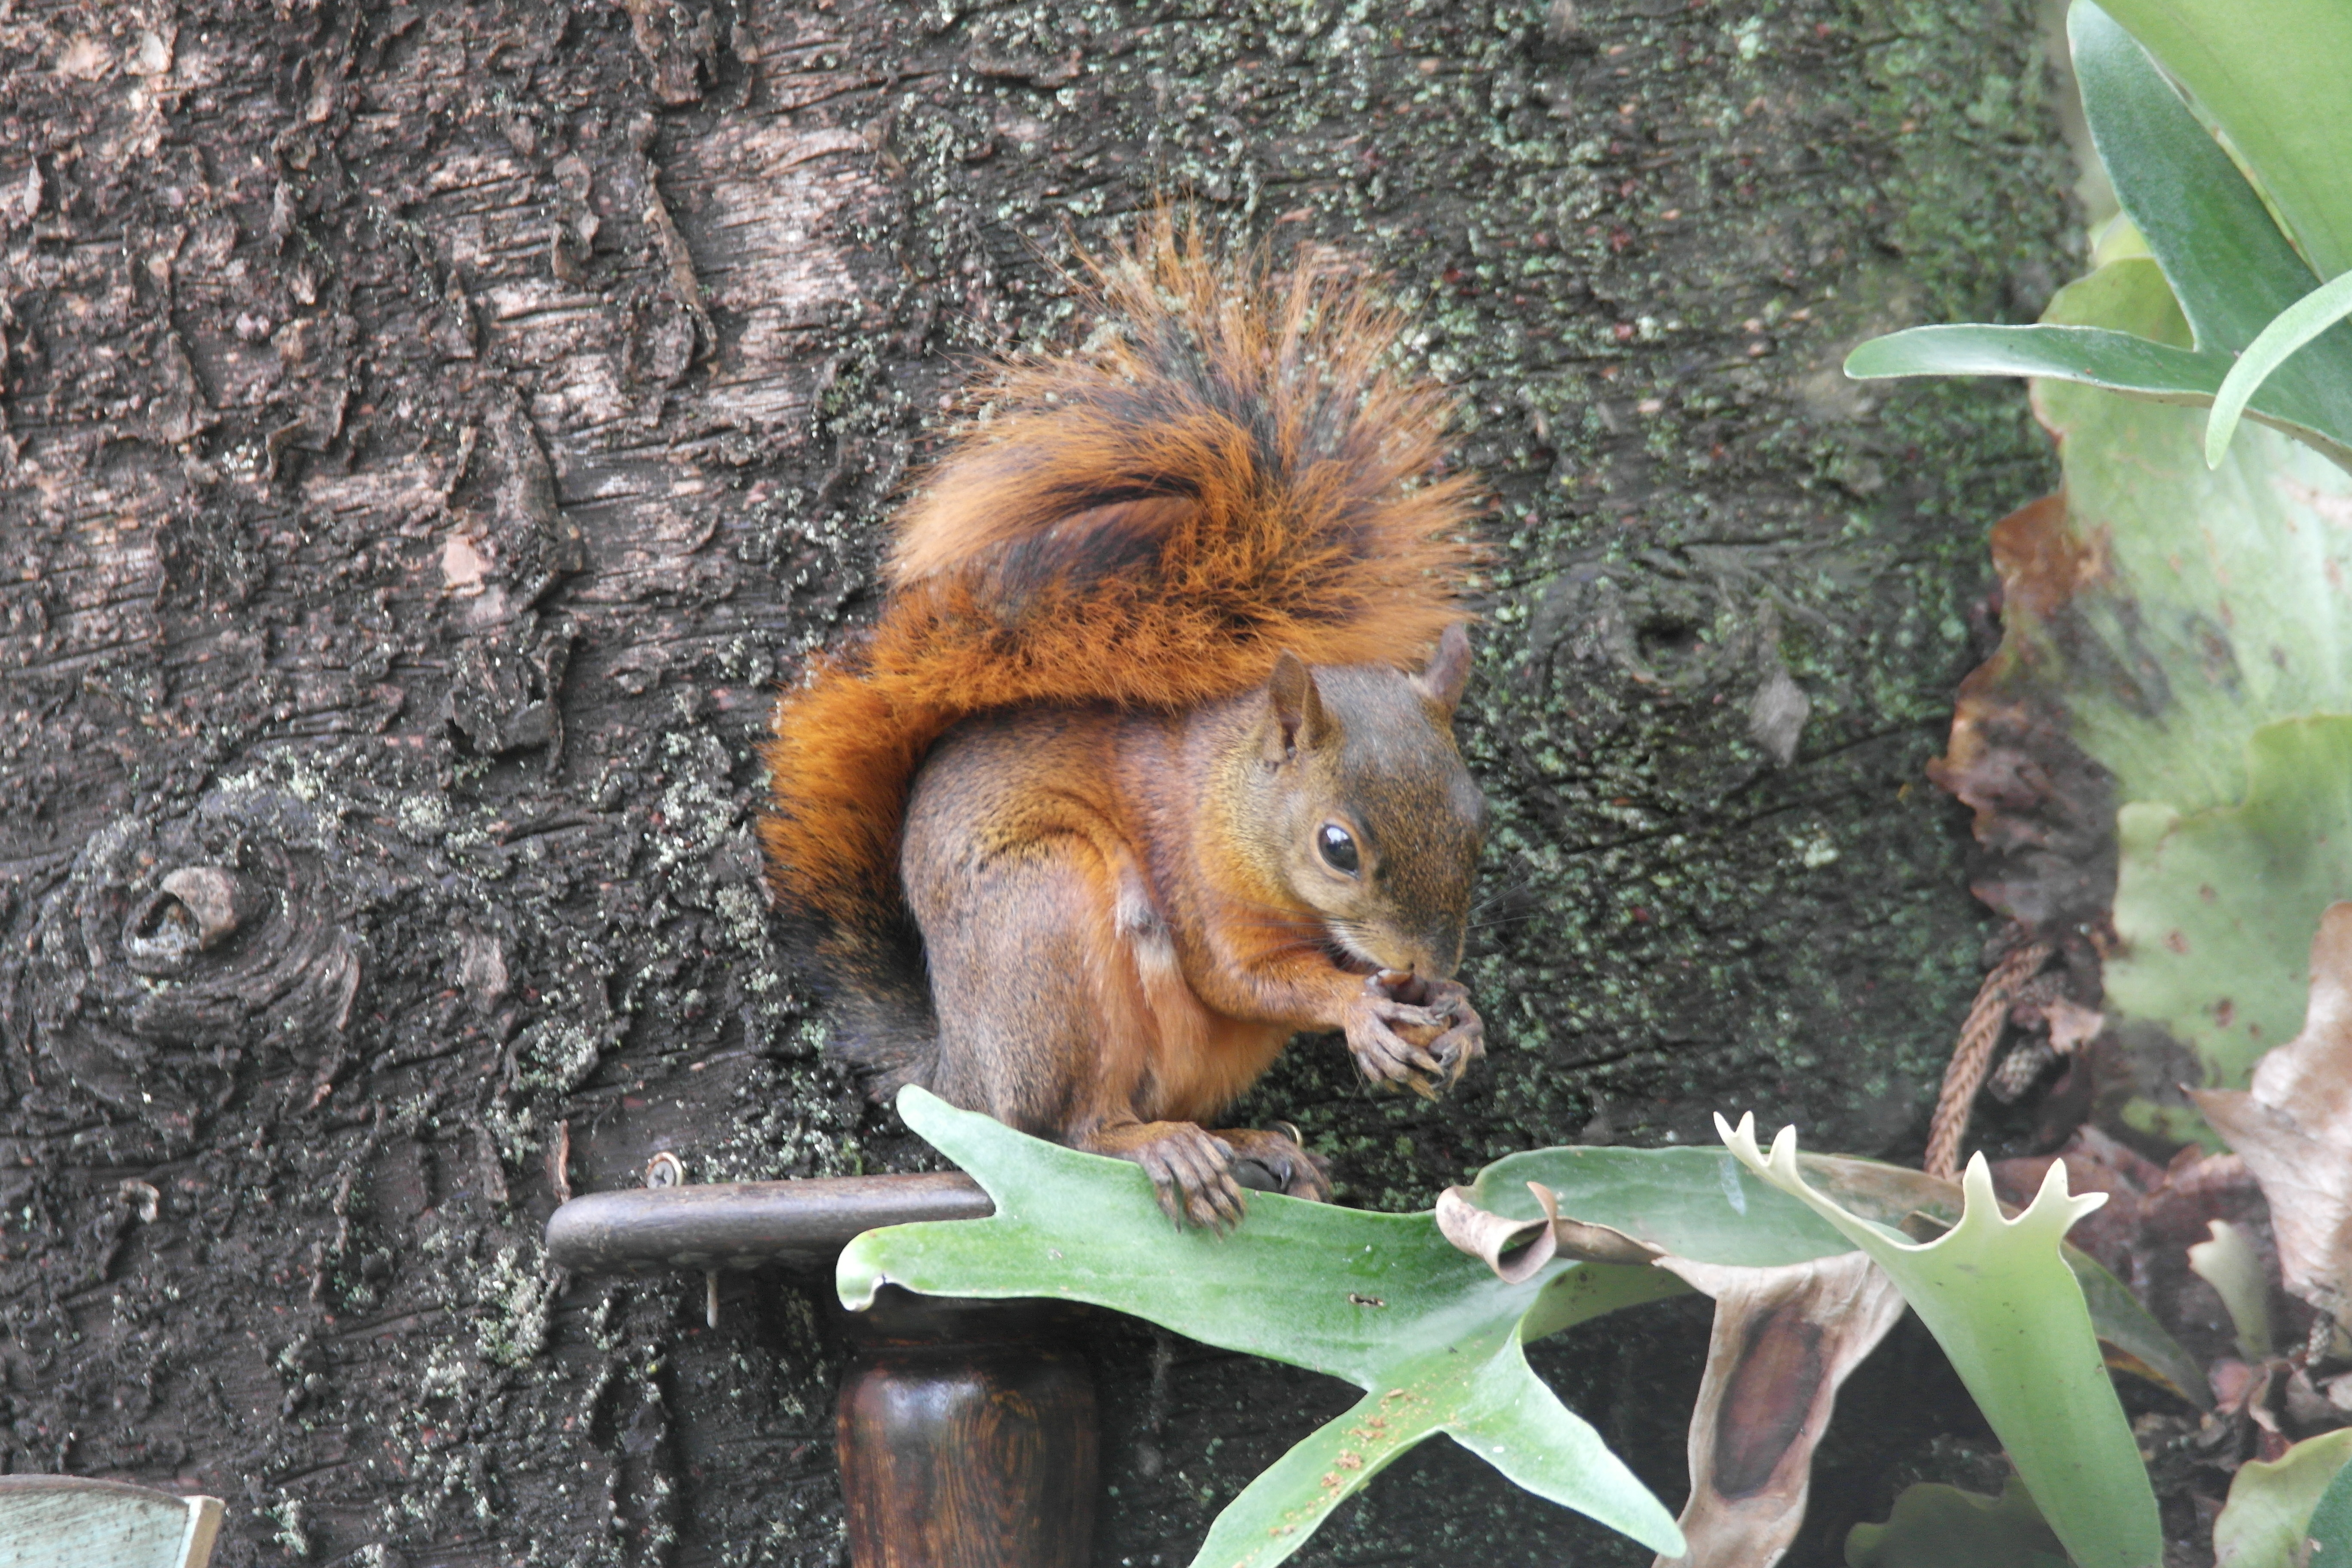
chipmunk, squirrel, nature, wild, beauty, fauna, mammal, fox squirrel, rodent, wildlife, terrestrial animal, organism, snout